A Thousand Little Kisses

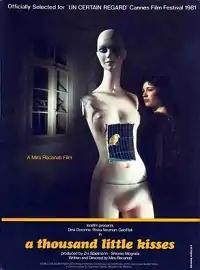
Film poster

A Thousand Little Kisses (translit. Elef Nishikot K'tanot) is a 1981 Israeli drama film written and directed by Mira Recanati.